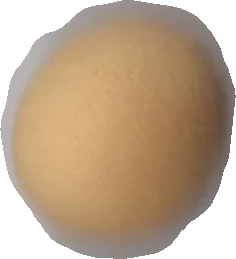
Variety: Grobogan